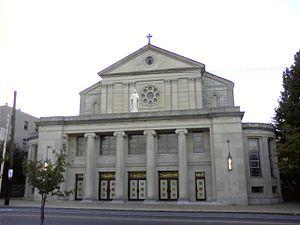
L'église Saint-Guillaume est une église catholique paroissiale de Philadelphie aux États-Unis, située dans le quartier de Lawncrest. Elle est dédiée à saint Guillaume et dépend de l'archidiocèse de Philadelphie. Elle dessert en 2019 environ 1 830 foyers.